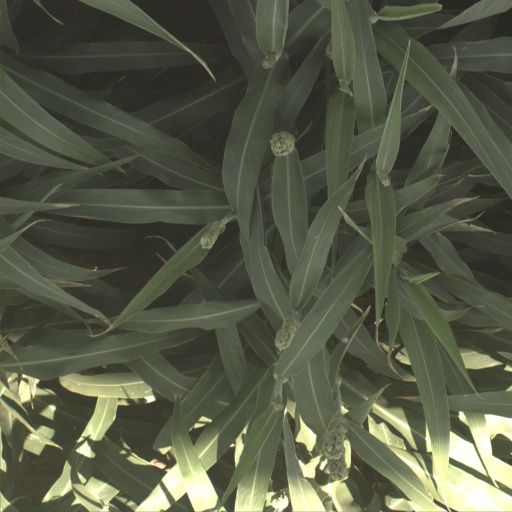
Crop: sorghum